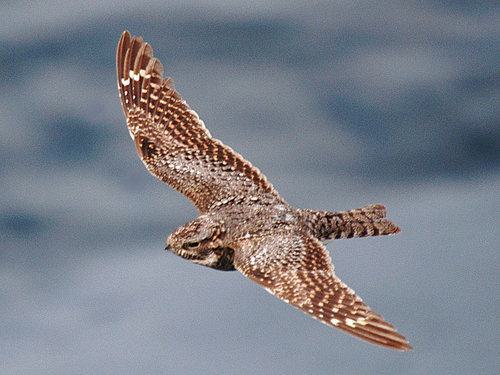
A photo of a nighthawk